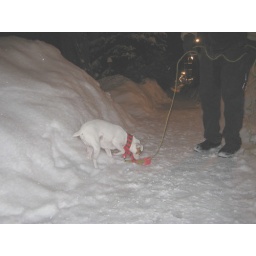
Christmas dog in white snowbank